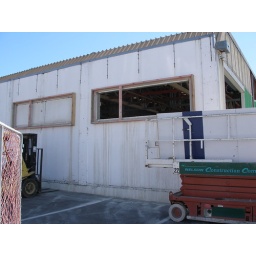
The new windows being cut in side of building